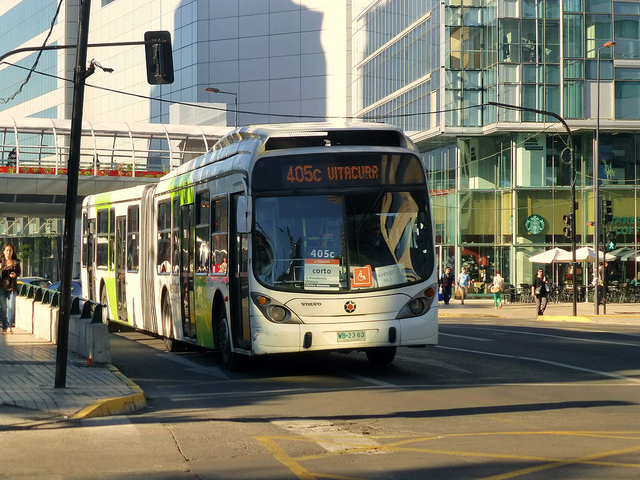
user: Given an image and a question. Answer the question in a short answer. Question: Is this bus still in operation or is it headed back to the bus depot? Short Answer:
assistant: still in operation